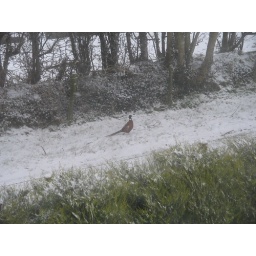
Seen from May's bedroom window in February 2009